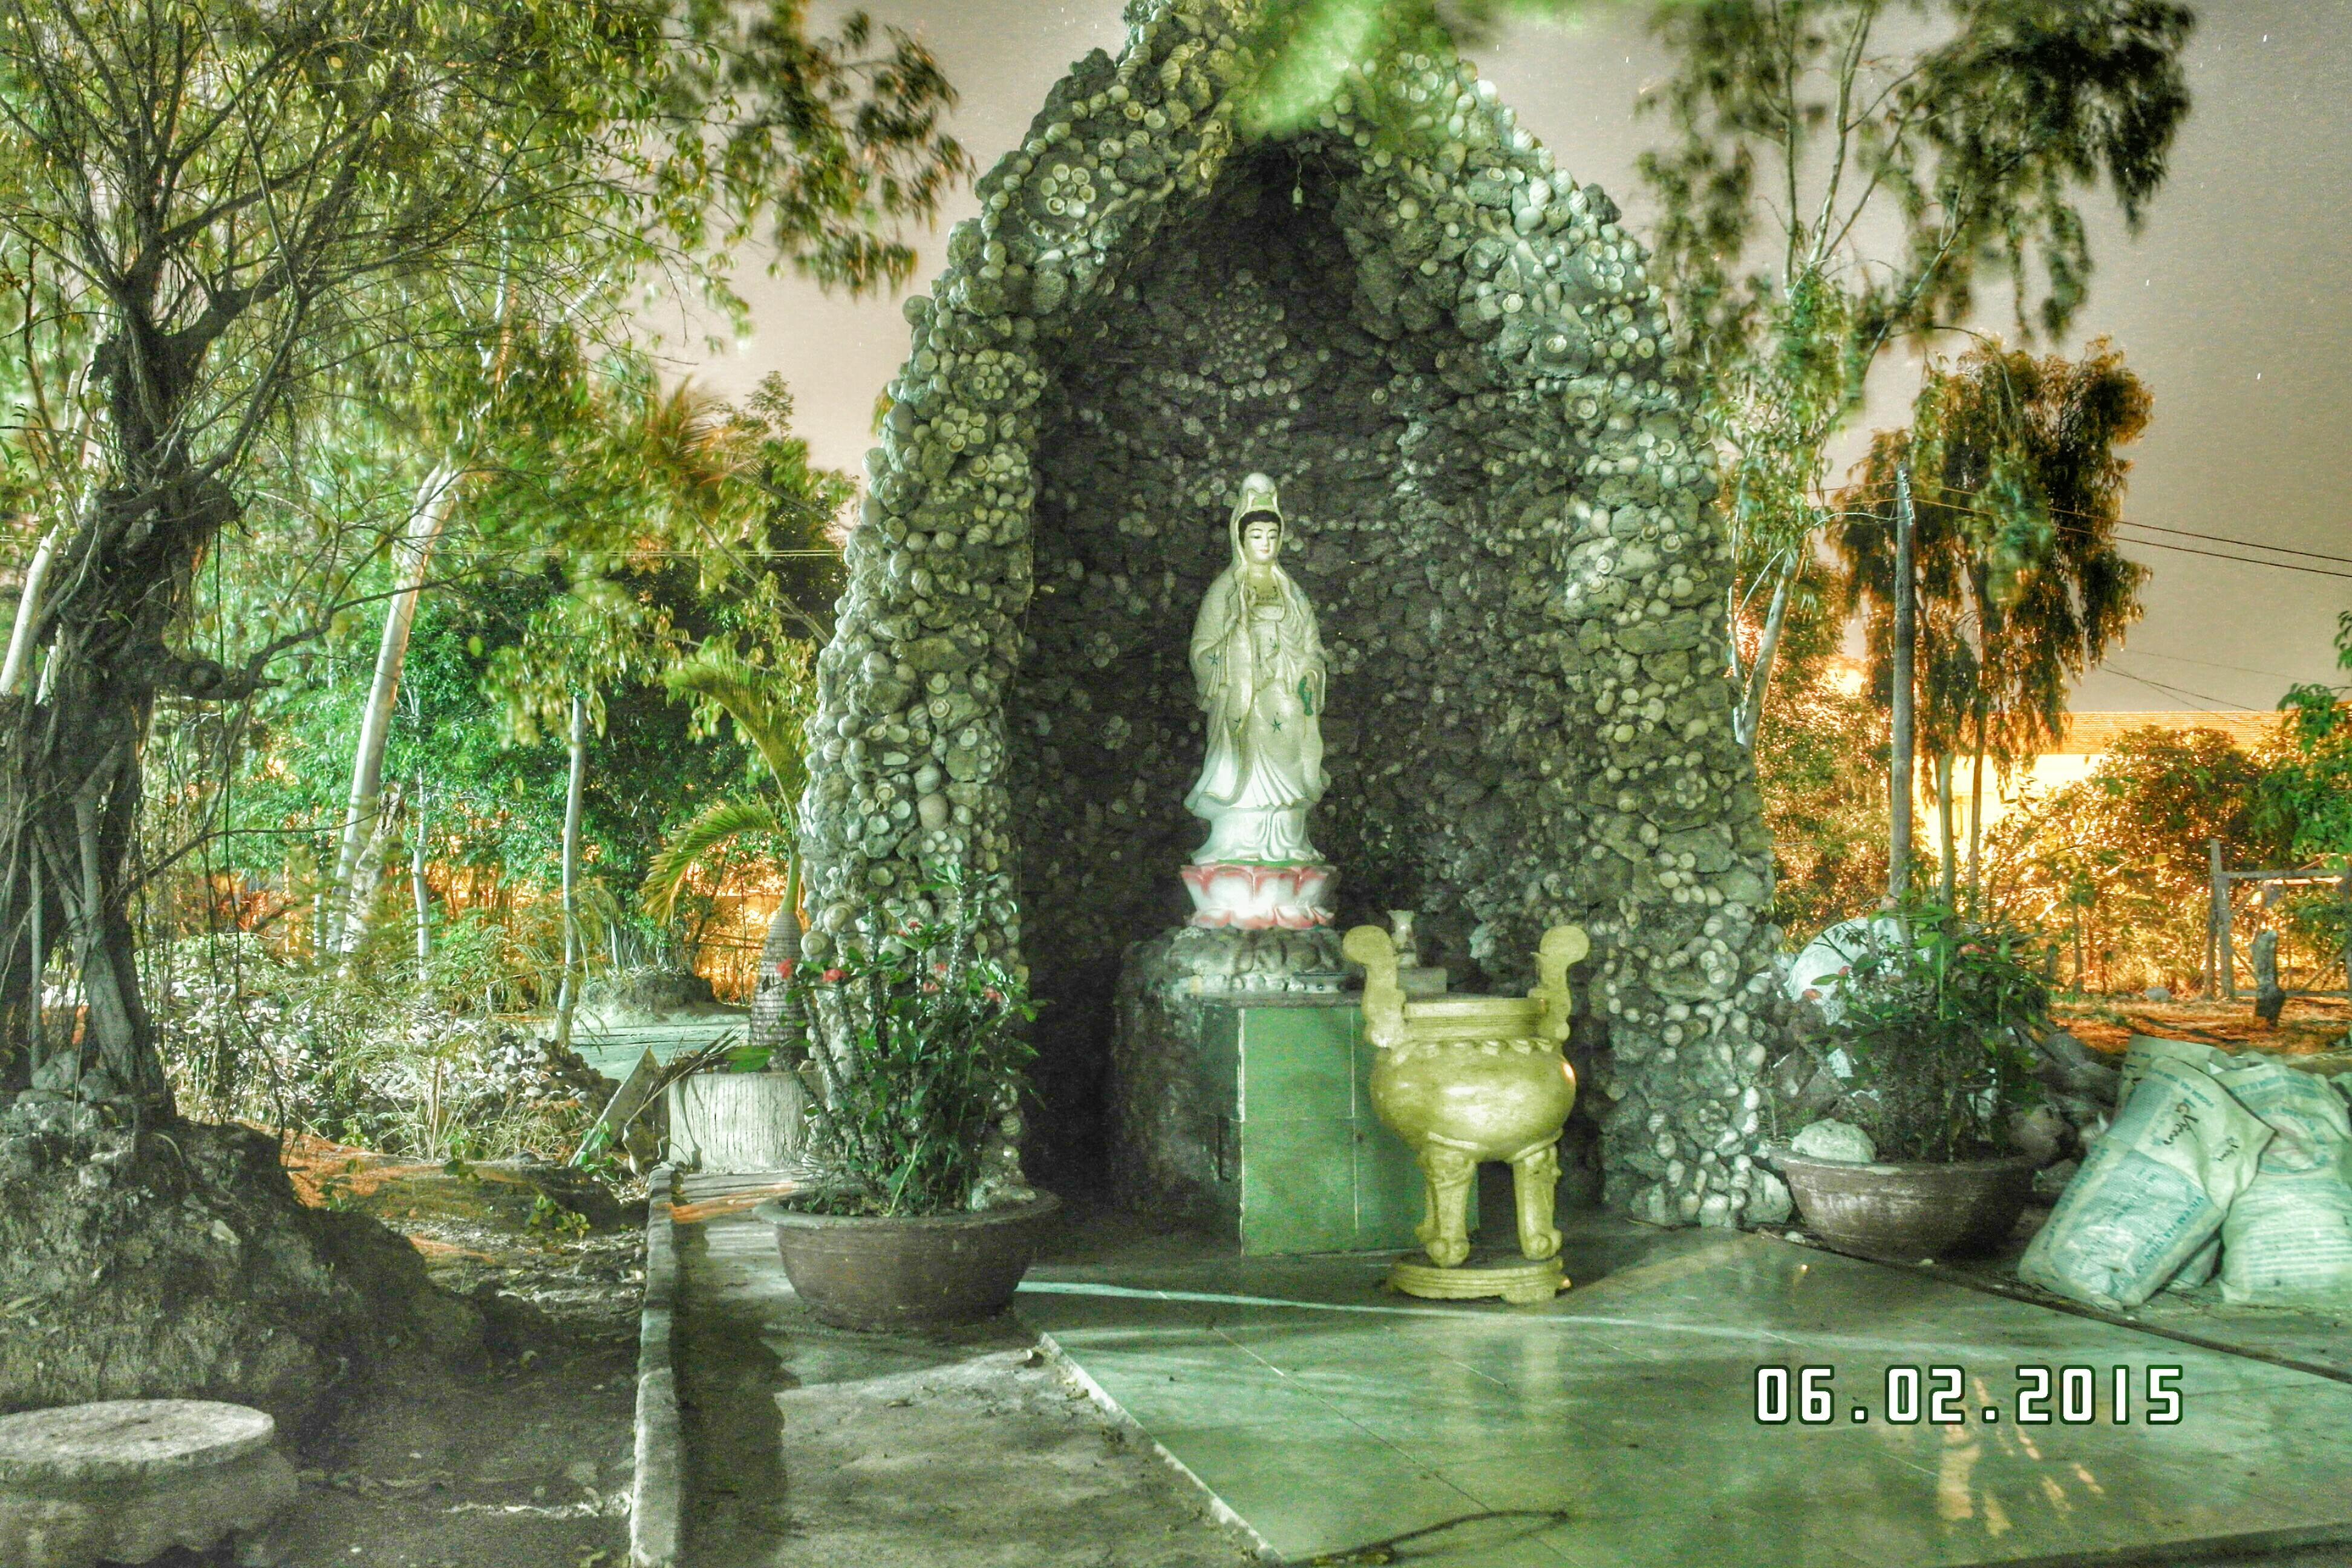
user: text: Bức tượng trong hang động có màu gì?
assistant: text: Màu trắng.

user: text: Có bao nhiêu bức tượng được đặt bên trong cấu trúc hang động?
assistant: text: Một.

user: text: Bức tượng được đặt trong cấu trúc hang đá là hình ảnh của vị Bồ Tát nào?
assistant: text: Bồ Tát Quan Thế Âm (hoặc Quan Âm) tại chùa Từ Vân

user: text: Dựa vào ngày tháng được ghi trên ảnh (06.02.2015), thời điểm này có thể liên quan đến dịp lễ truyền thống quan trọng nào ở Việt Nam?
assistant: text: Gần Tết Nguyên Đán (hoặc chuẩn bị đón Tết).

user: text: Ngoài cây cối xung quanh, cấu trúc hang đá và bức tượng trung tâm trong ảnh có ý nghĩa gì trong văn hóa tôn giáo và được làm từ những vật liệu chính nào?
assistant: text: Cấu trúc hang đá được xây dựng từ đá và vỏ ốc (hoặc vỏ sò), mang ý nghĩa tạo không gian thiêng liêng; bức tượng trung tâm là Bồ Tát Quan Thế Âm, biểu tượng của lòng từ bi và cứu khổ cứu nạn trong Phật giáo.